Matlock (1986 TV series)

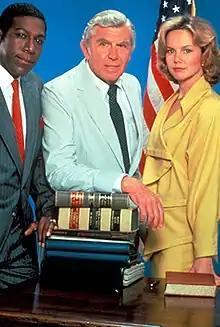
Original cast "(from left)": Kene Holliday, Andy Griffith and Linda Purl

The series premiered with Ben Matlock (played by Andy Griffith) having a law practice with his daughter, Charlene (played by Lori Lethin in the pilot movie; Linda Purl took over the role when the series went to air). Matlock also employed stock market whiz Tyler Hudson (Kene Holliday) as a private investigator. Tyler would often go undercover for Matlock in various guises to gather information. Matlock's most frequent legal adversary was Julie March (Julie Sommars), a Nebraska native. Although their jobs as prosecutor and defense attorney made them professional rivals, their relationship outside of court was very cordial and they often spent time together outside of court with occasional flirtations. Toward the end of the first season, Matlock took on cocky law student Cassie Phillips (played by Kari Lizer) as an office worker.